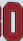
Number: 0